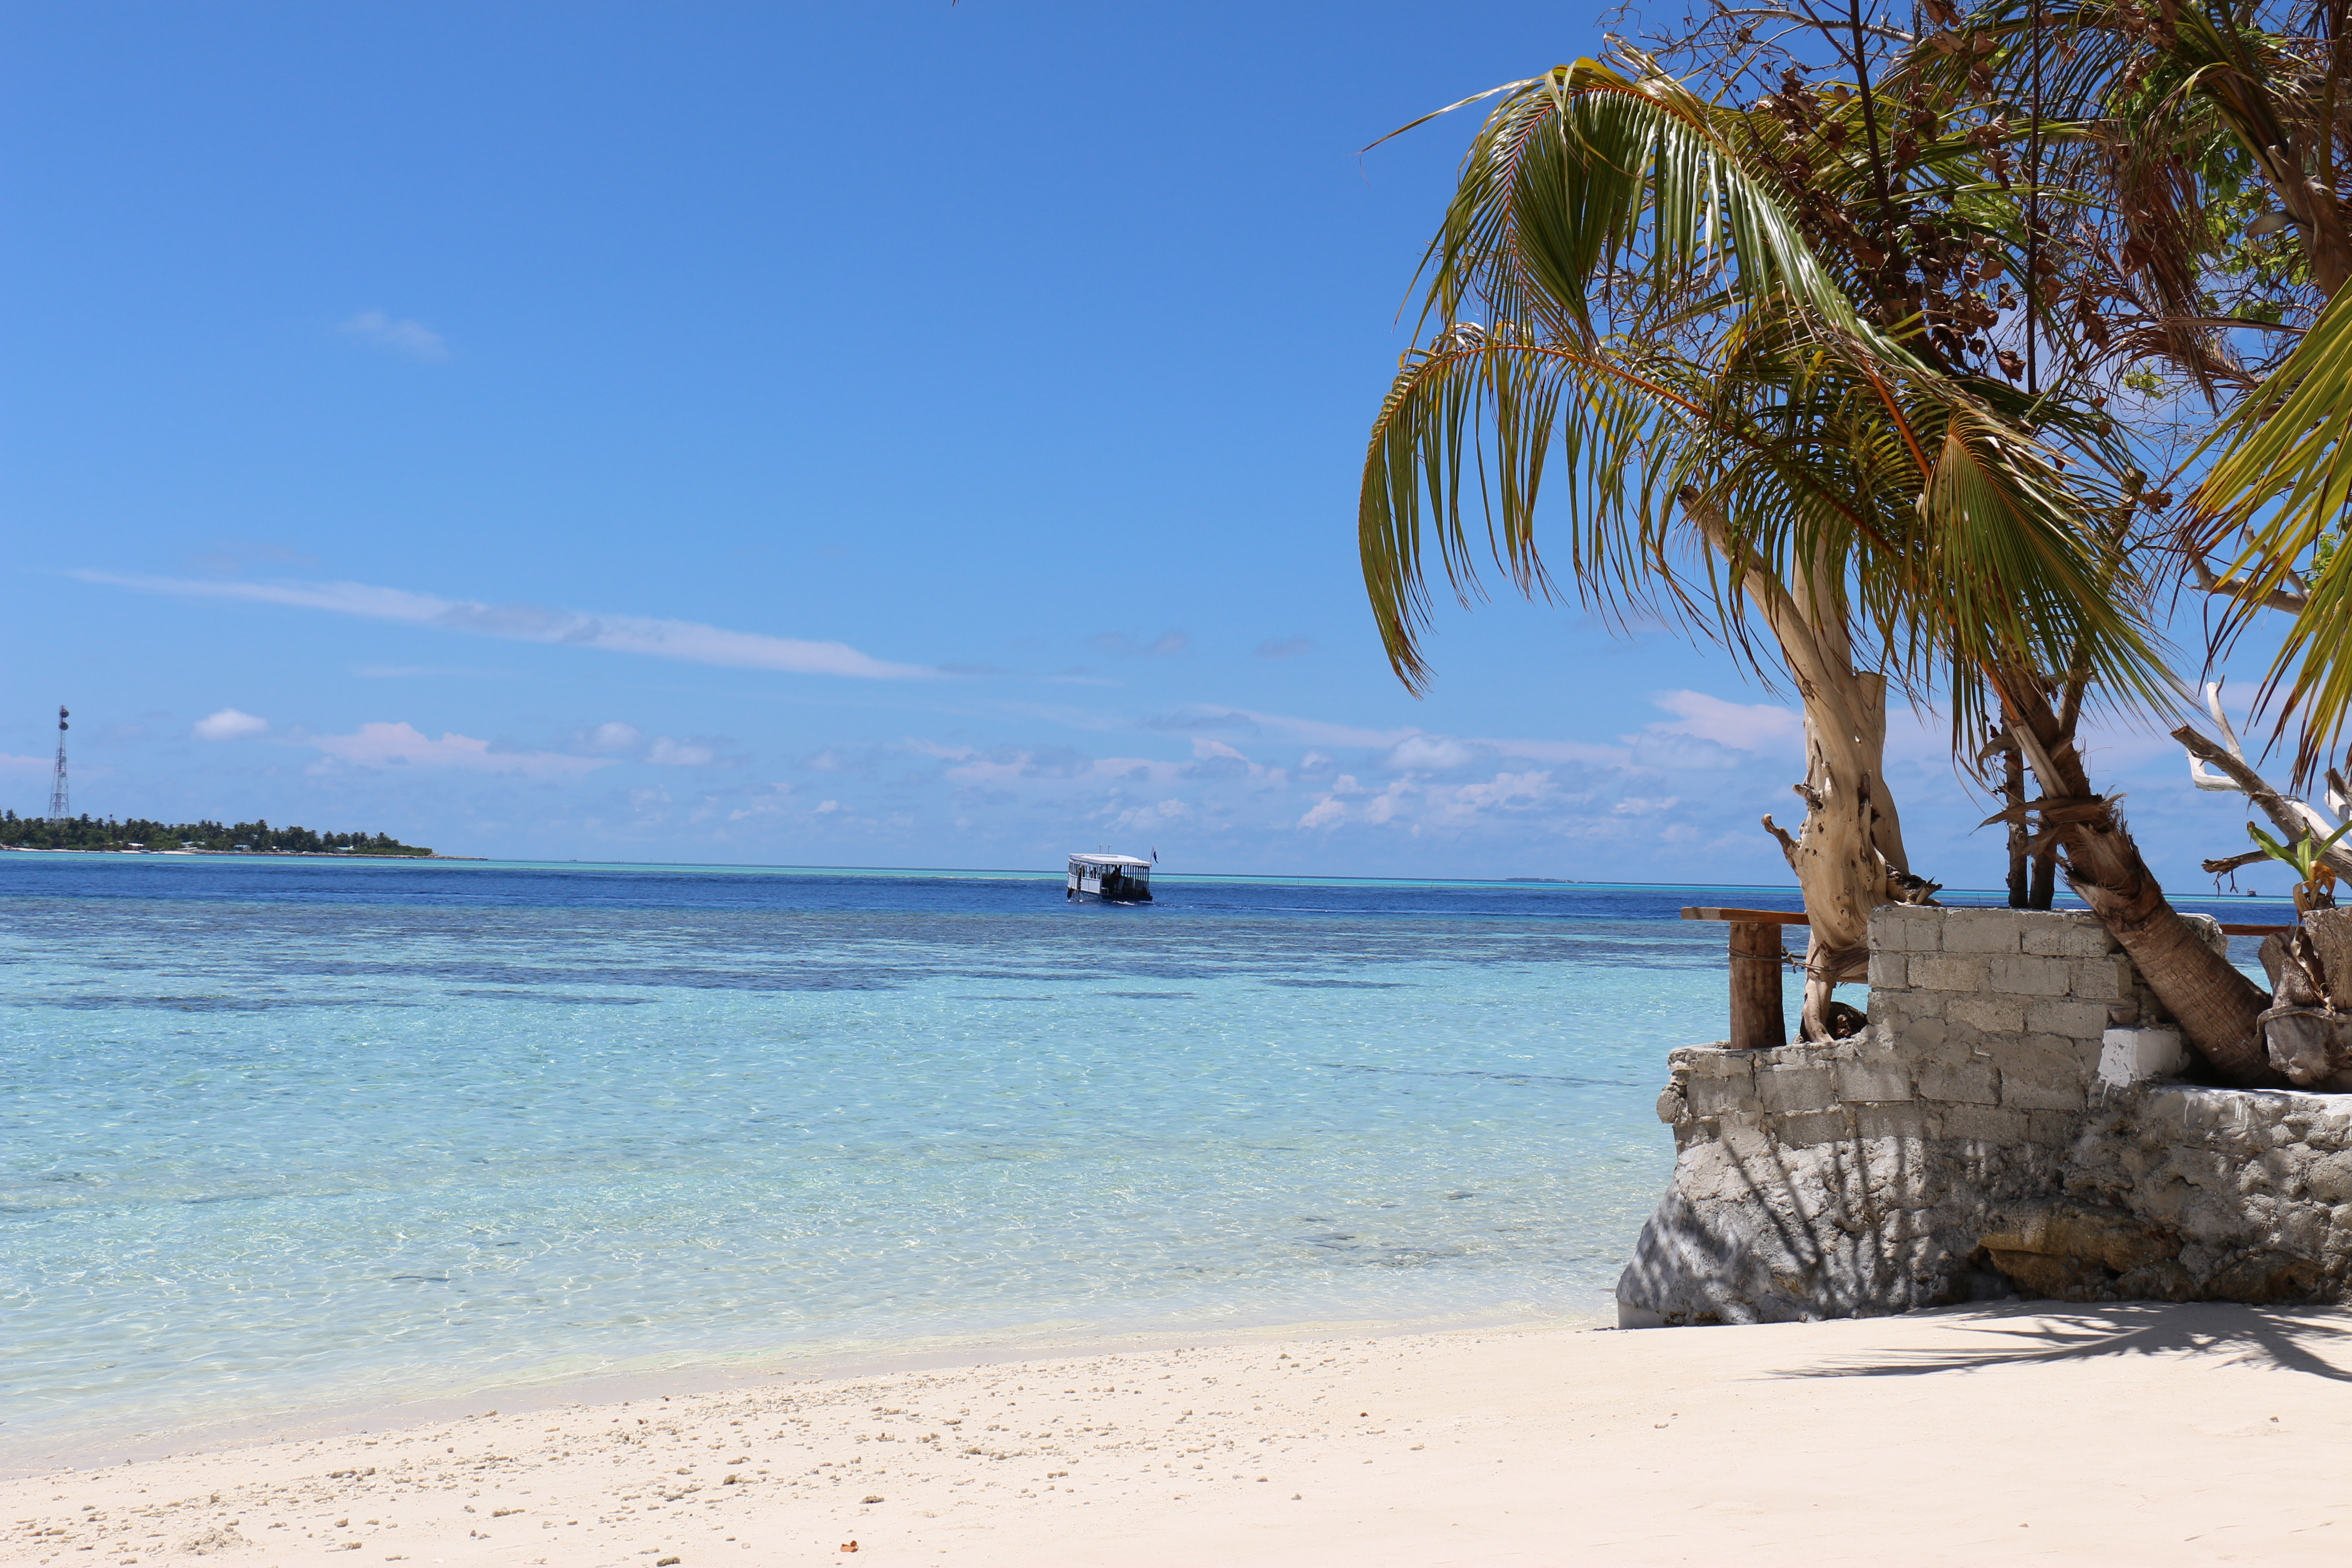
sea, ocean, sun, vacation, relax, sky, welfare, jungle, beach, body of water, shore, tropics, coastal and oceanic landforms, arecales, palm tree, coast, caribbean, water, tree, tourism, sand, bay, island, resort, lagoon, horizon